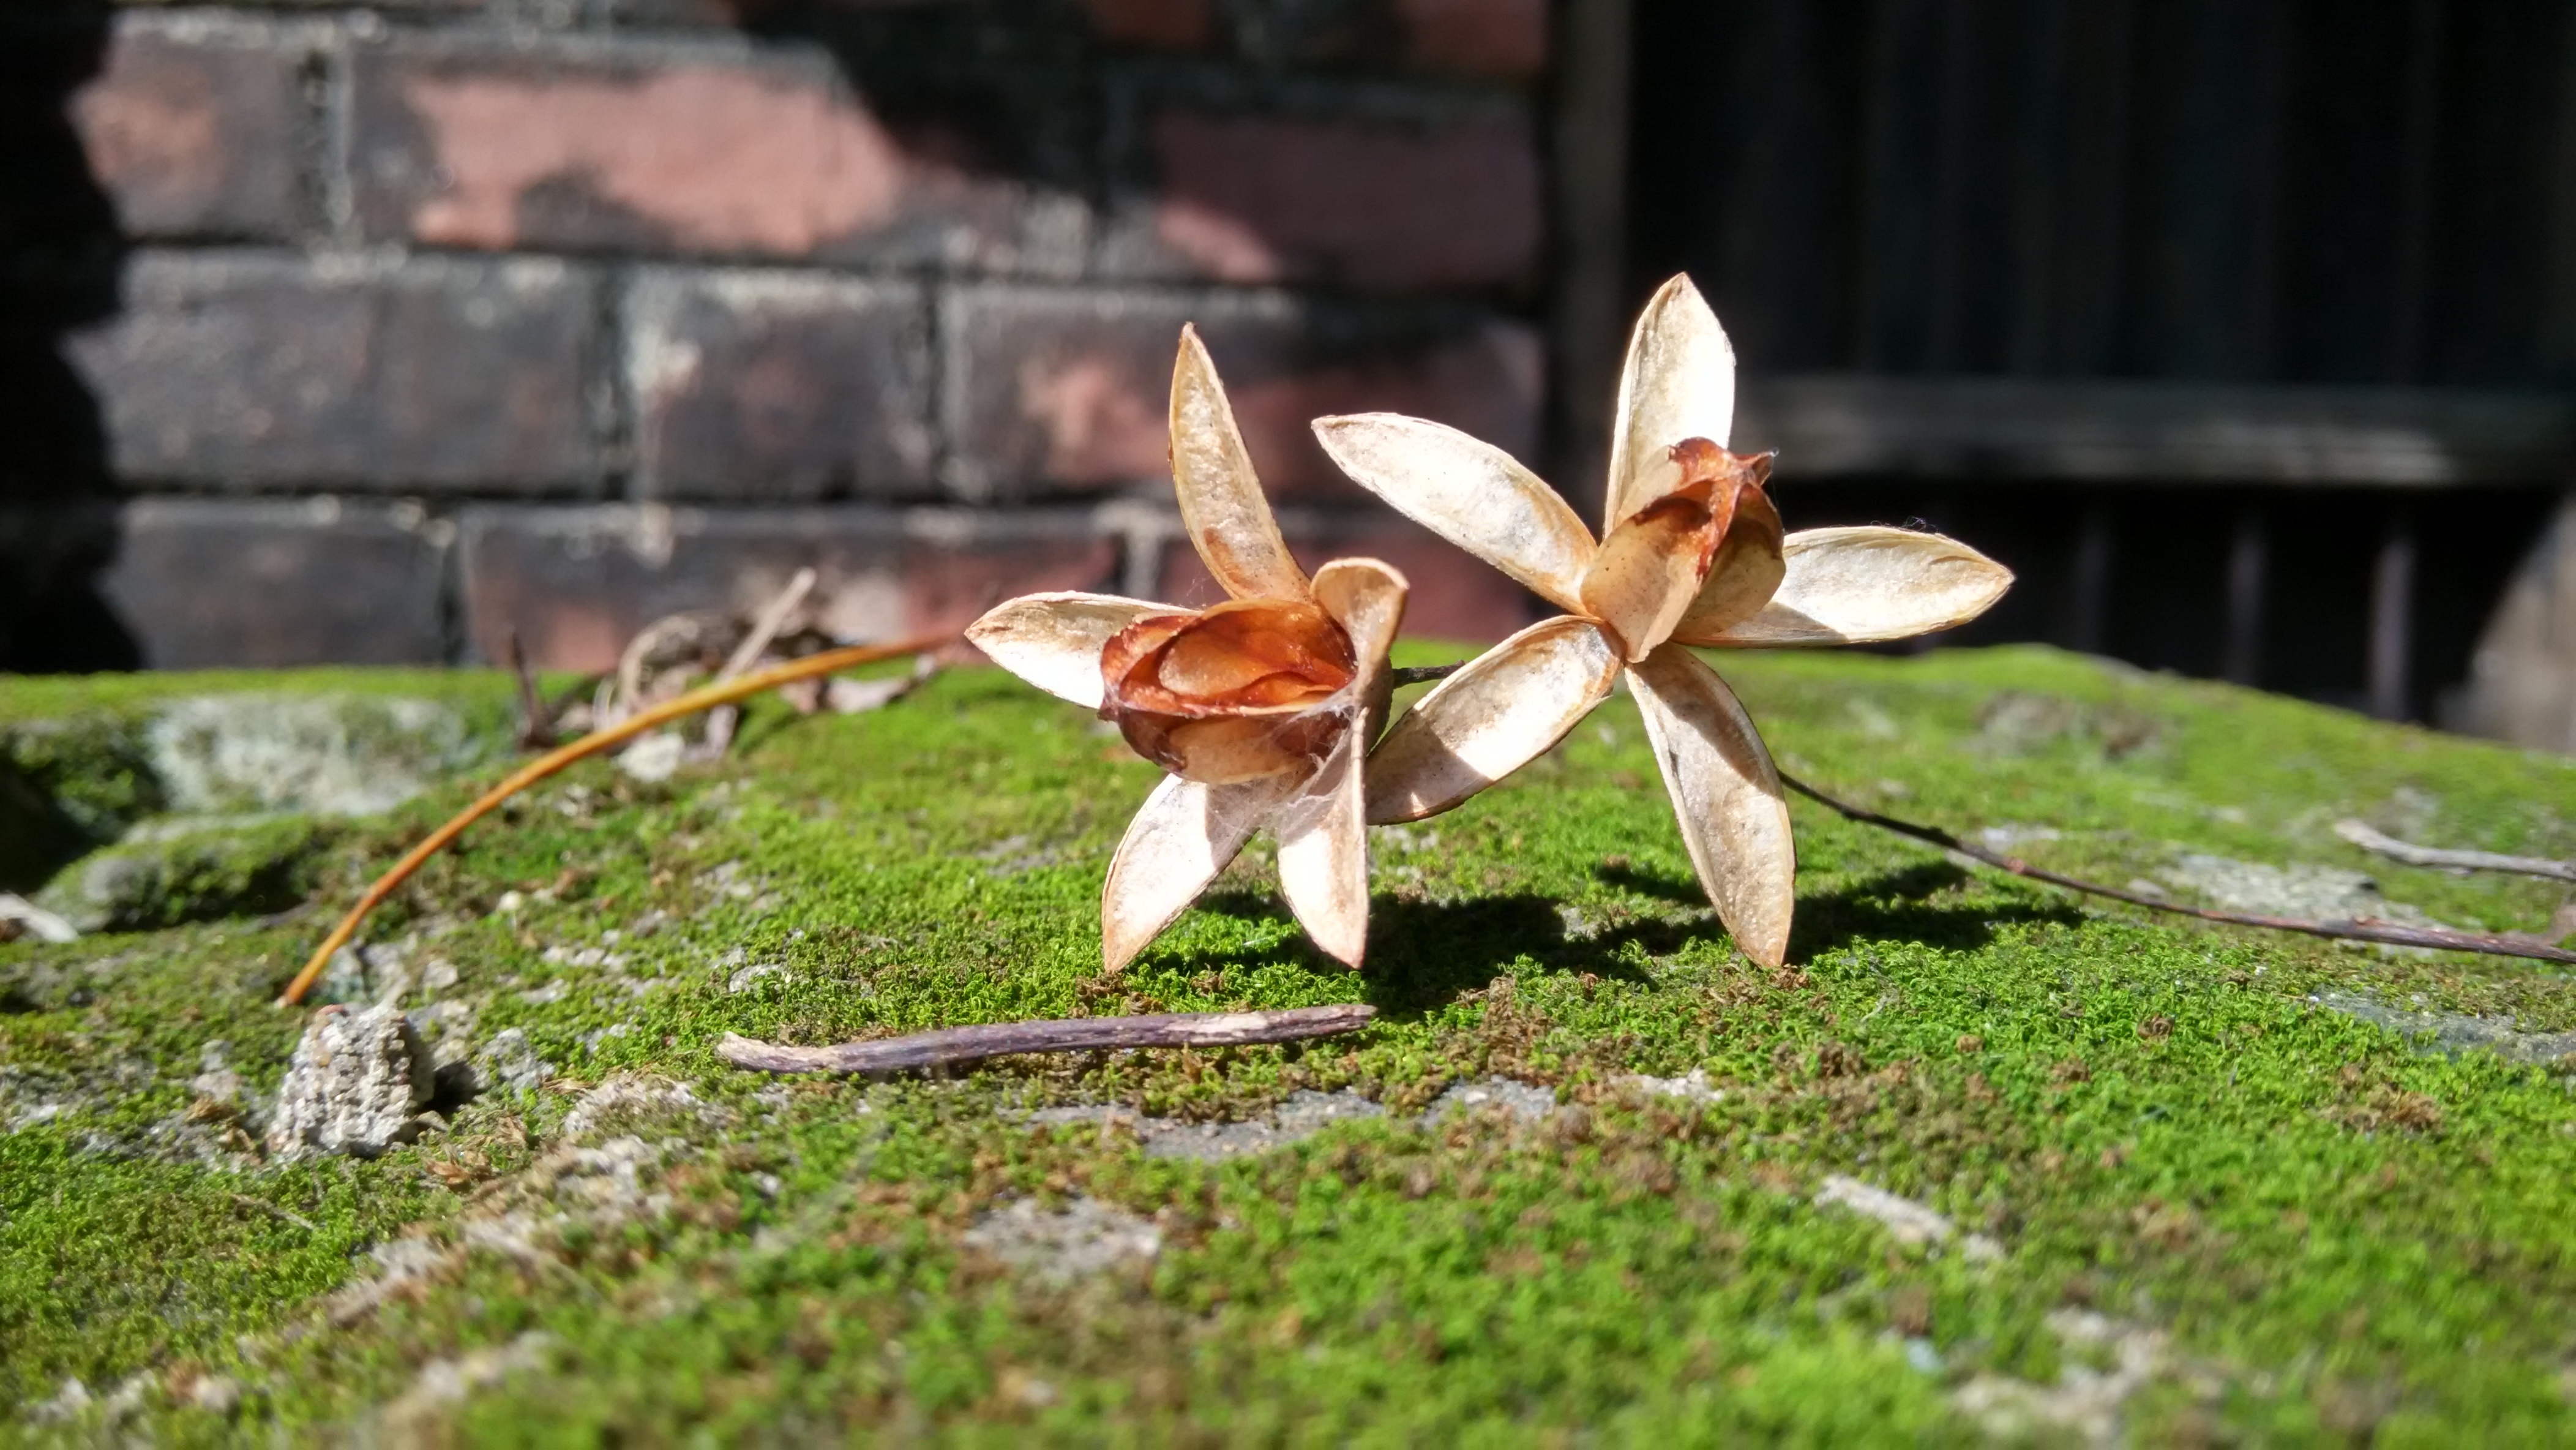
nature, grass, plant, leaf, seed, flower, green, botany, flora, fauna, macro photography, flowering plant, land plant